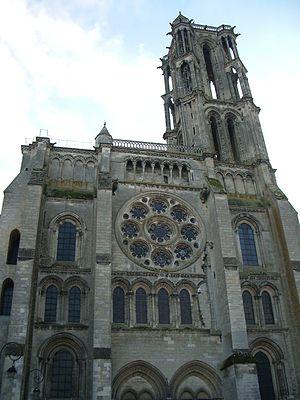
Cathédrale de Laon, Aisne, France
La cathédrale Notre-Dame de Laon est une église catholique située à Laon, dans le département de l'Aisne, en région Hauts-de-France.